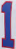
Number: 1